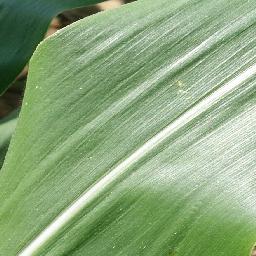
Label: Corn___healthy